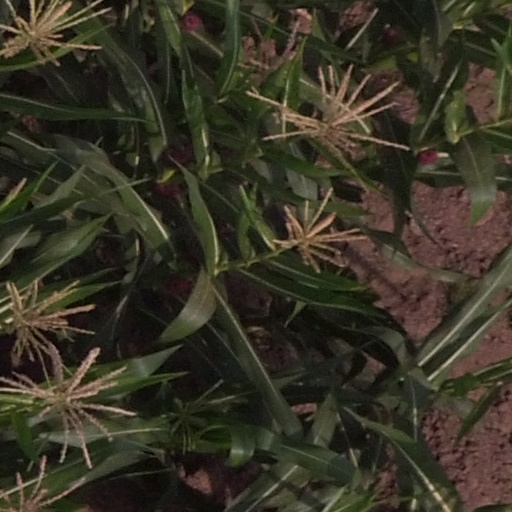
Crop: maize; corn